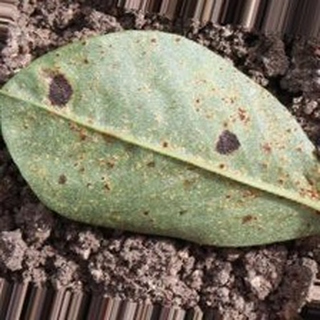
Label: groundnut_rust